87th Battalion (Canadian Grenadier Guards), CEF

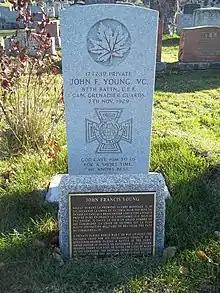
Headstone of Sergeant John Francis Young, VC - 87th Bn Canadian Grenadier Guards located in Mount Royal Cemetery. (Montreal, Canada)

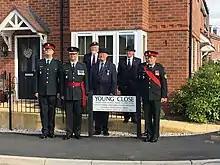
Members of Canadian Grenadier Guards and Kiddermionster City Council unveil the JF Young, VC road on 3rd September, 2018

York, Ontario - Canada: The Canadian Victoria Cross Memorial commissioned by The Mount Pleasant Group is a beautiful memorial dedicated to the 99 men who have been awarded the Victoria Cross while fighting as with the Canadian military. The monument is set out to represent the shapes of the Victoria Cross and a Maple Leaf and occupies the main walkway along the boulevard that runs through York Cemetery. Unveiled in July 2017, the memorial has individual plaques for each VC winner describing their actions of bravery which led to their receiving the highest honour awarded by the British Commonwealth. Also featured is a large replica of the Victoria Cross and an accompanying plaque that describes the history and significance of the award.